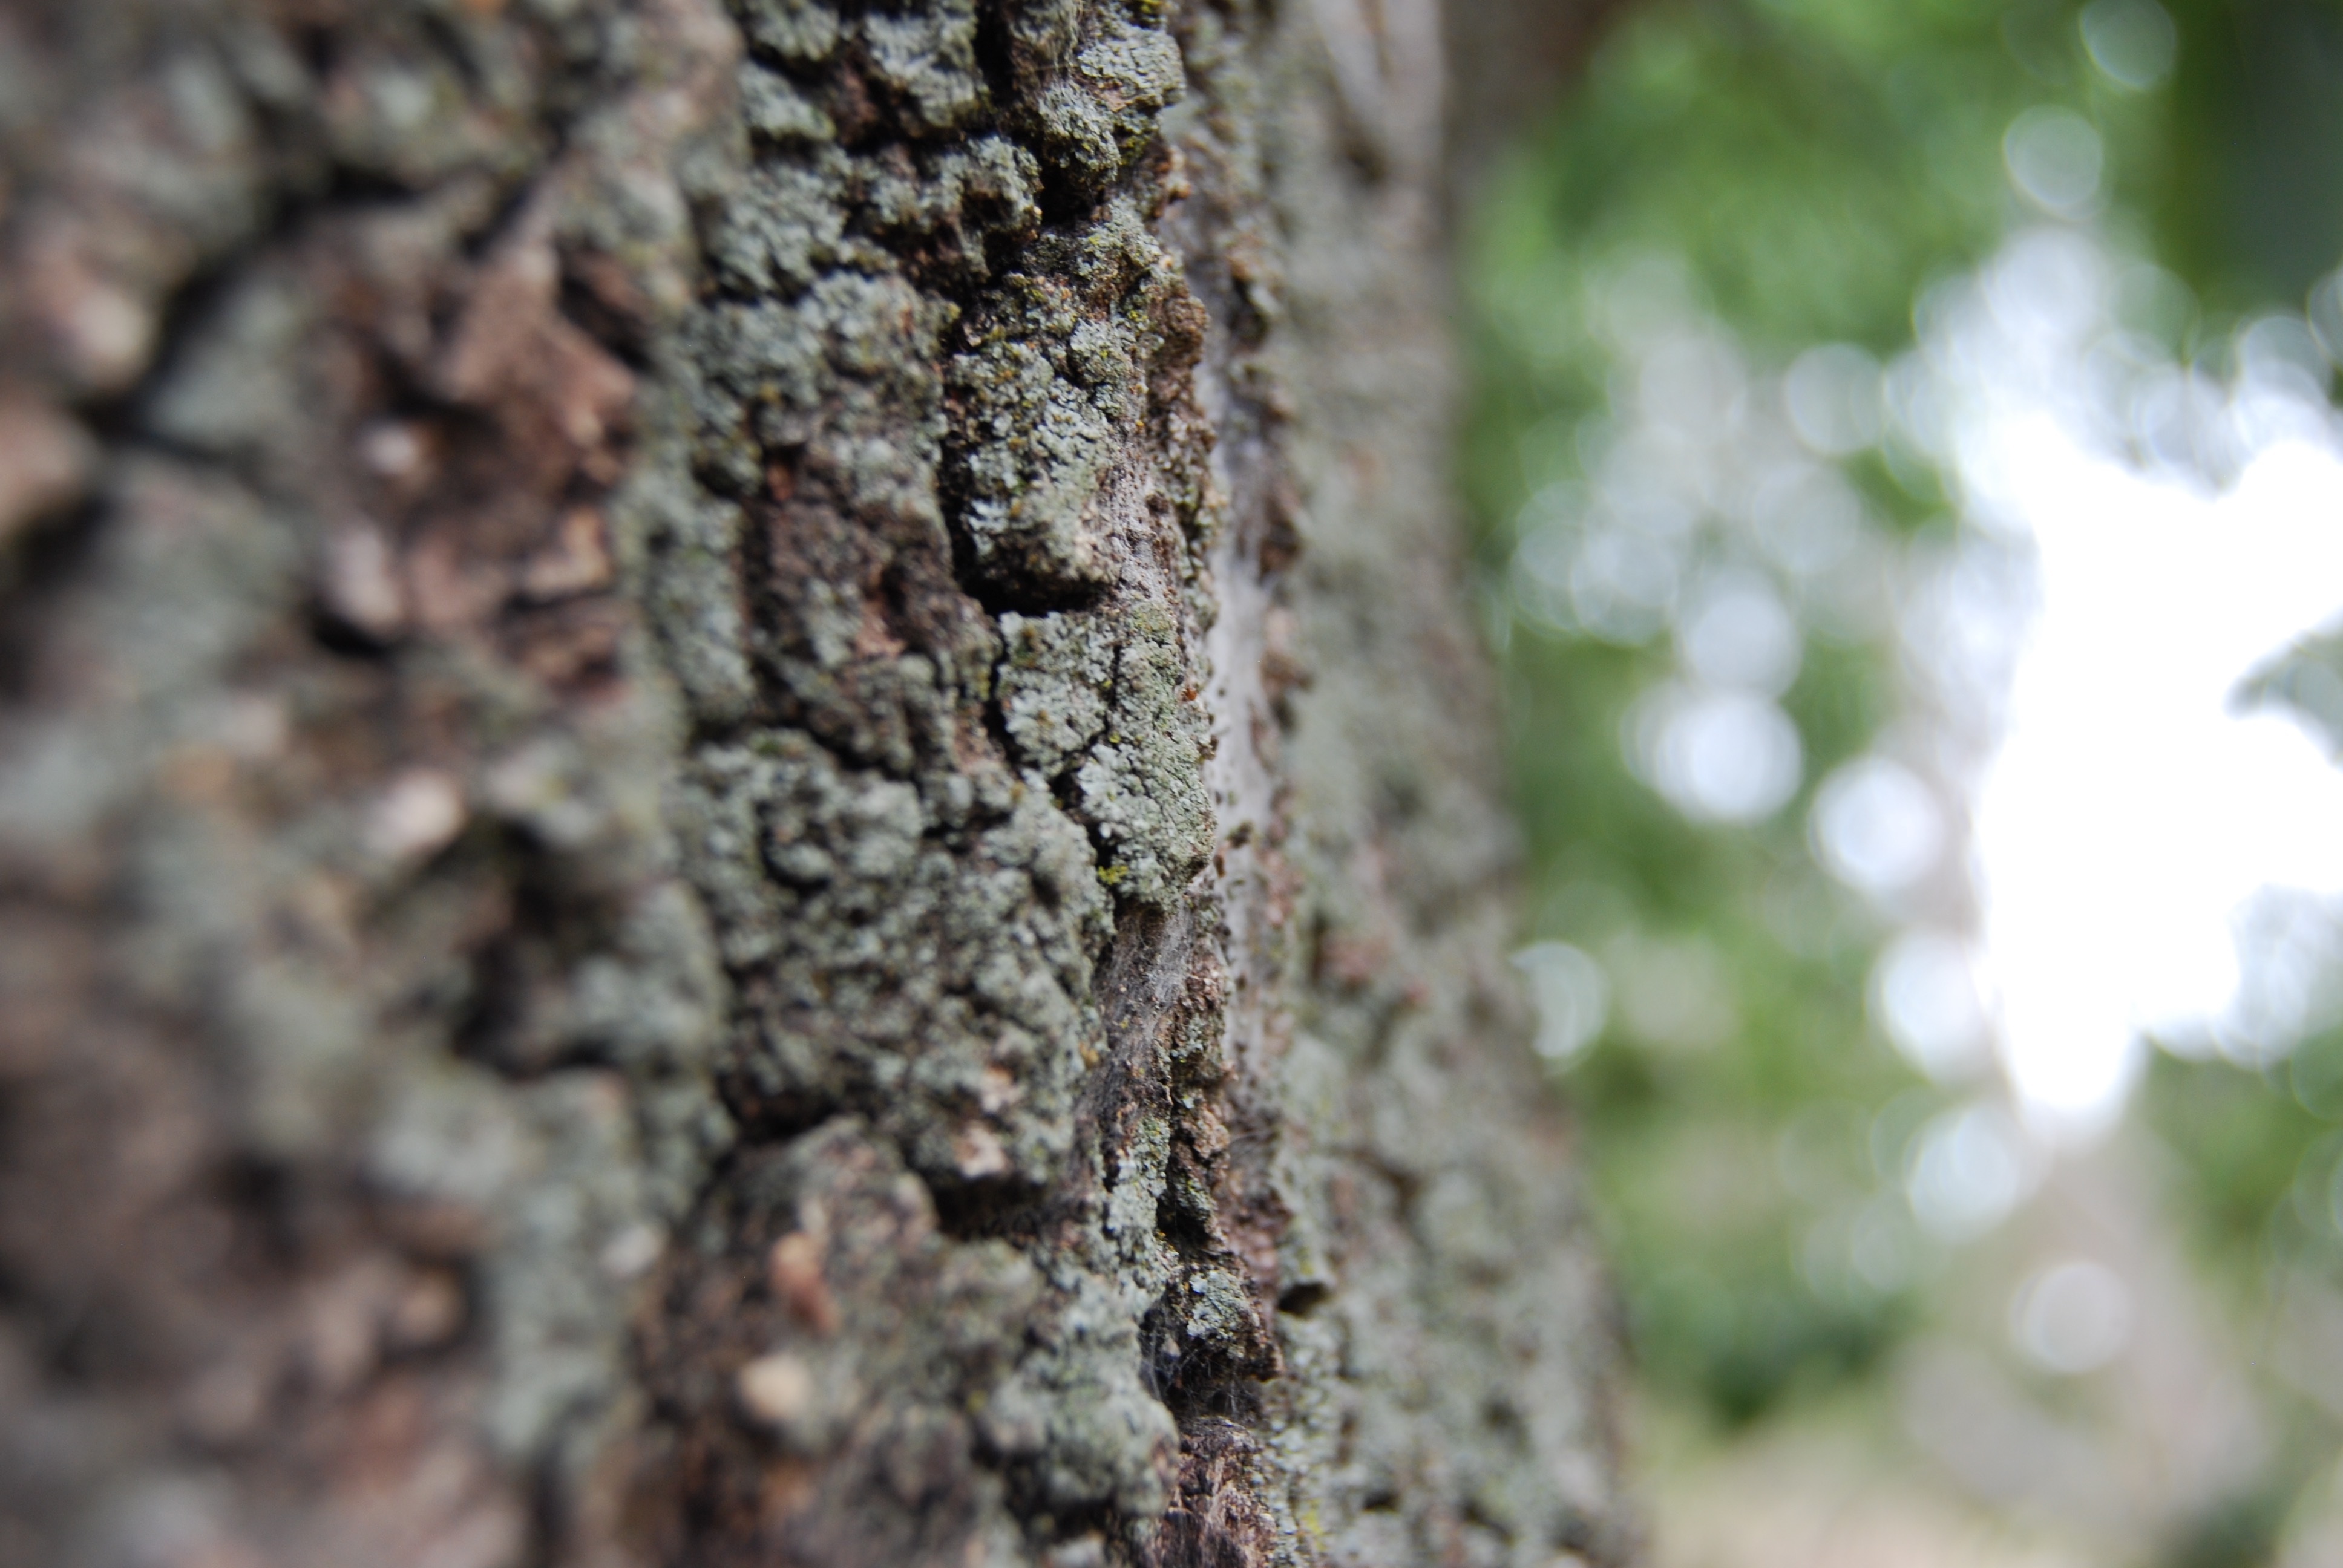
tree, nature, forest, branch, plant, leaf, flower, trunk, wildlife, green, insect, soil, flora, fauna, close up, macro photography, plant stem, woody plant, land plant